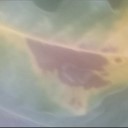
Label: Leaf_rust